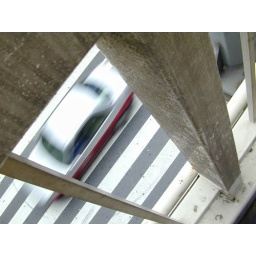
A car speeding through an intersection near the train station in Osaka.